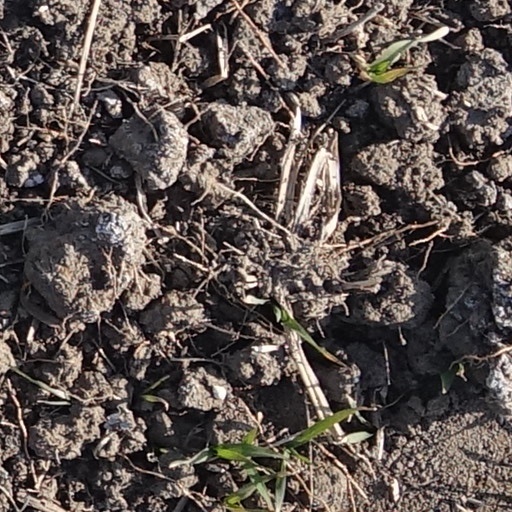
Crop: wheat